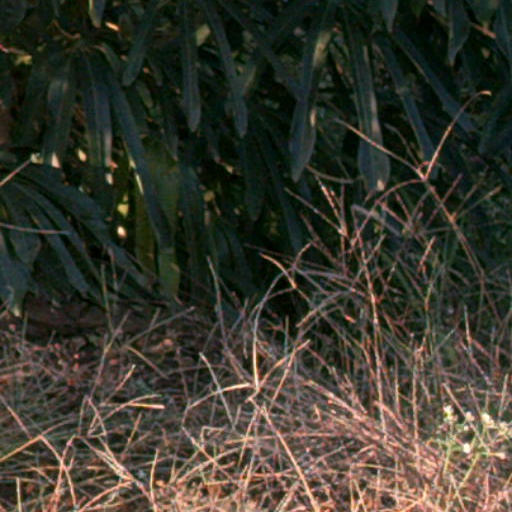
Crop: cassava